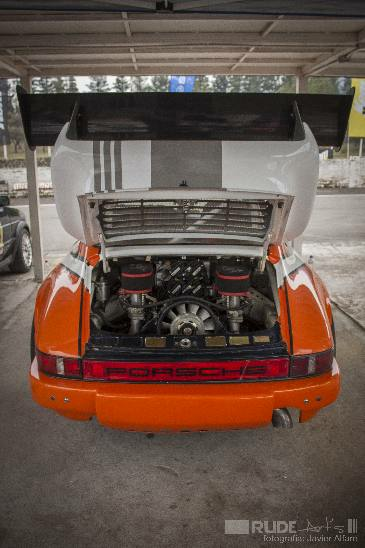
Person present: No